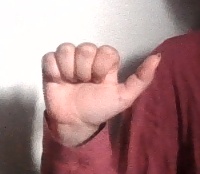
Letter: dhad